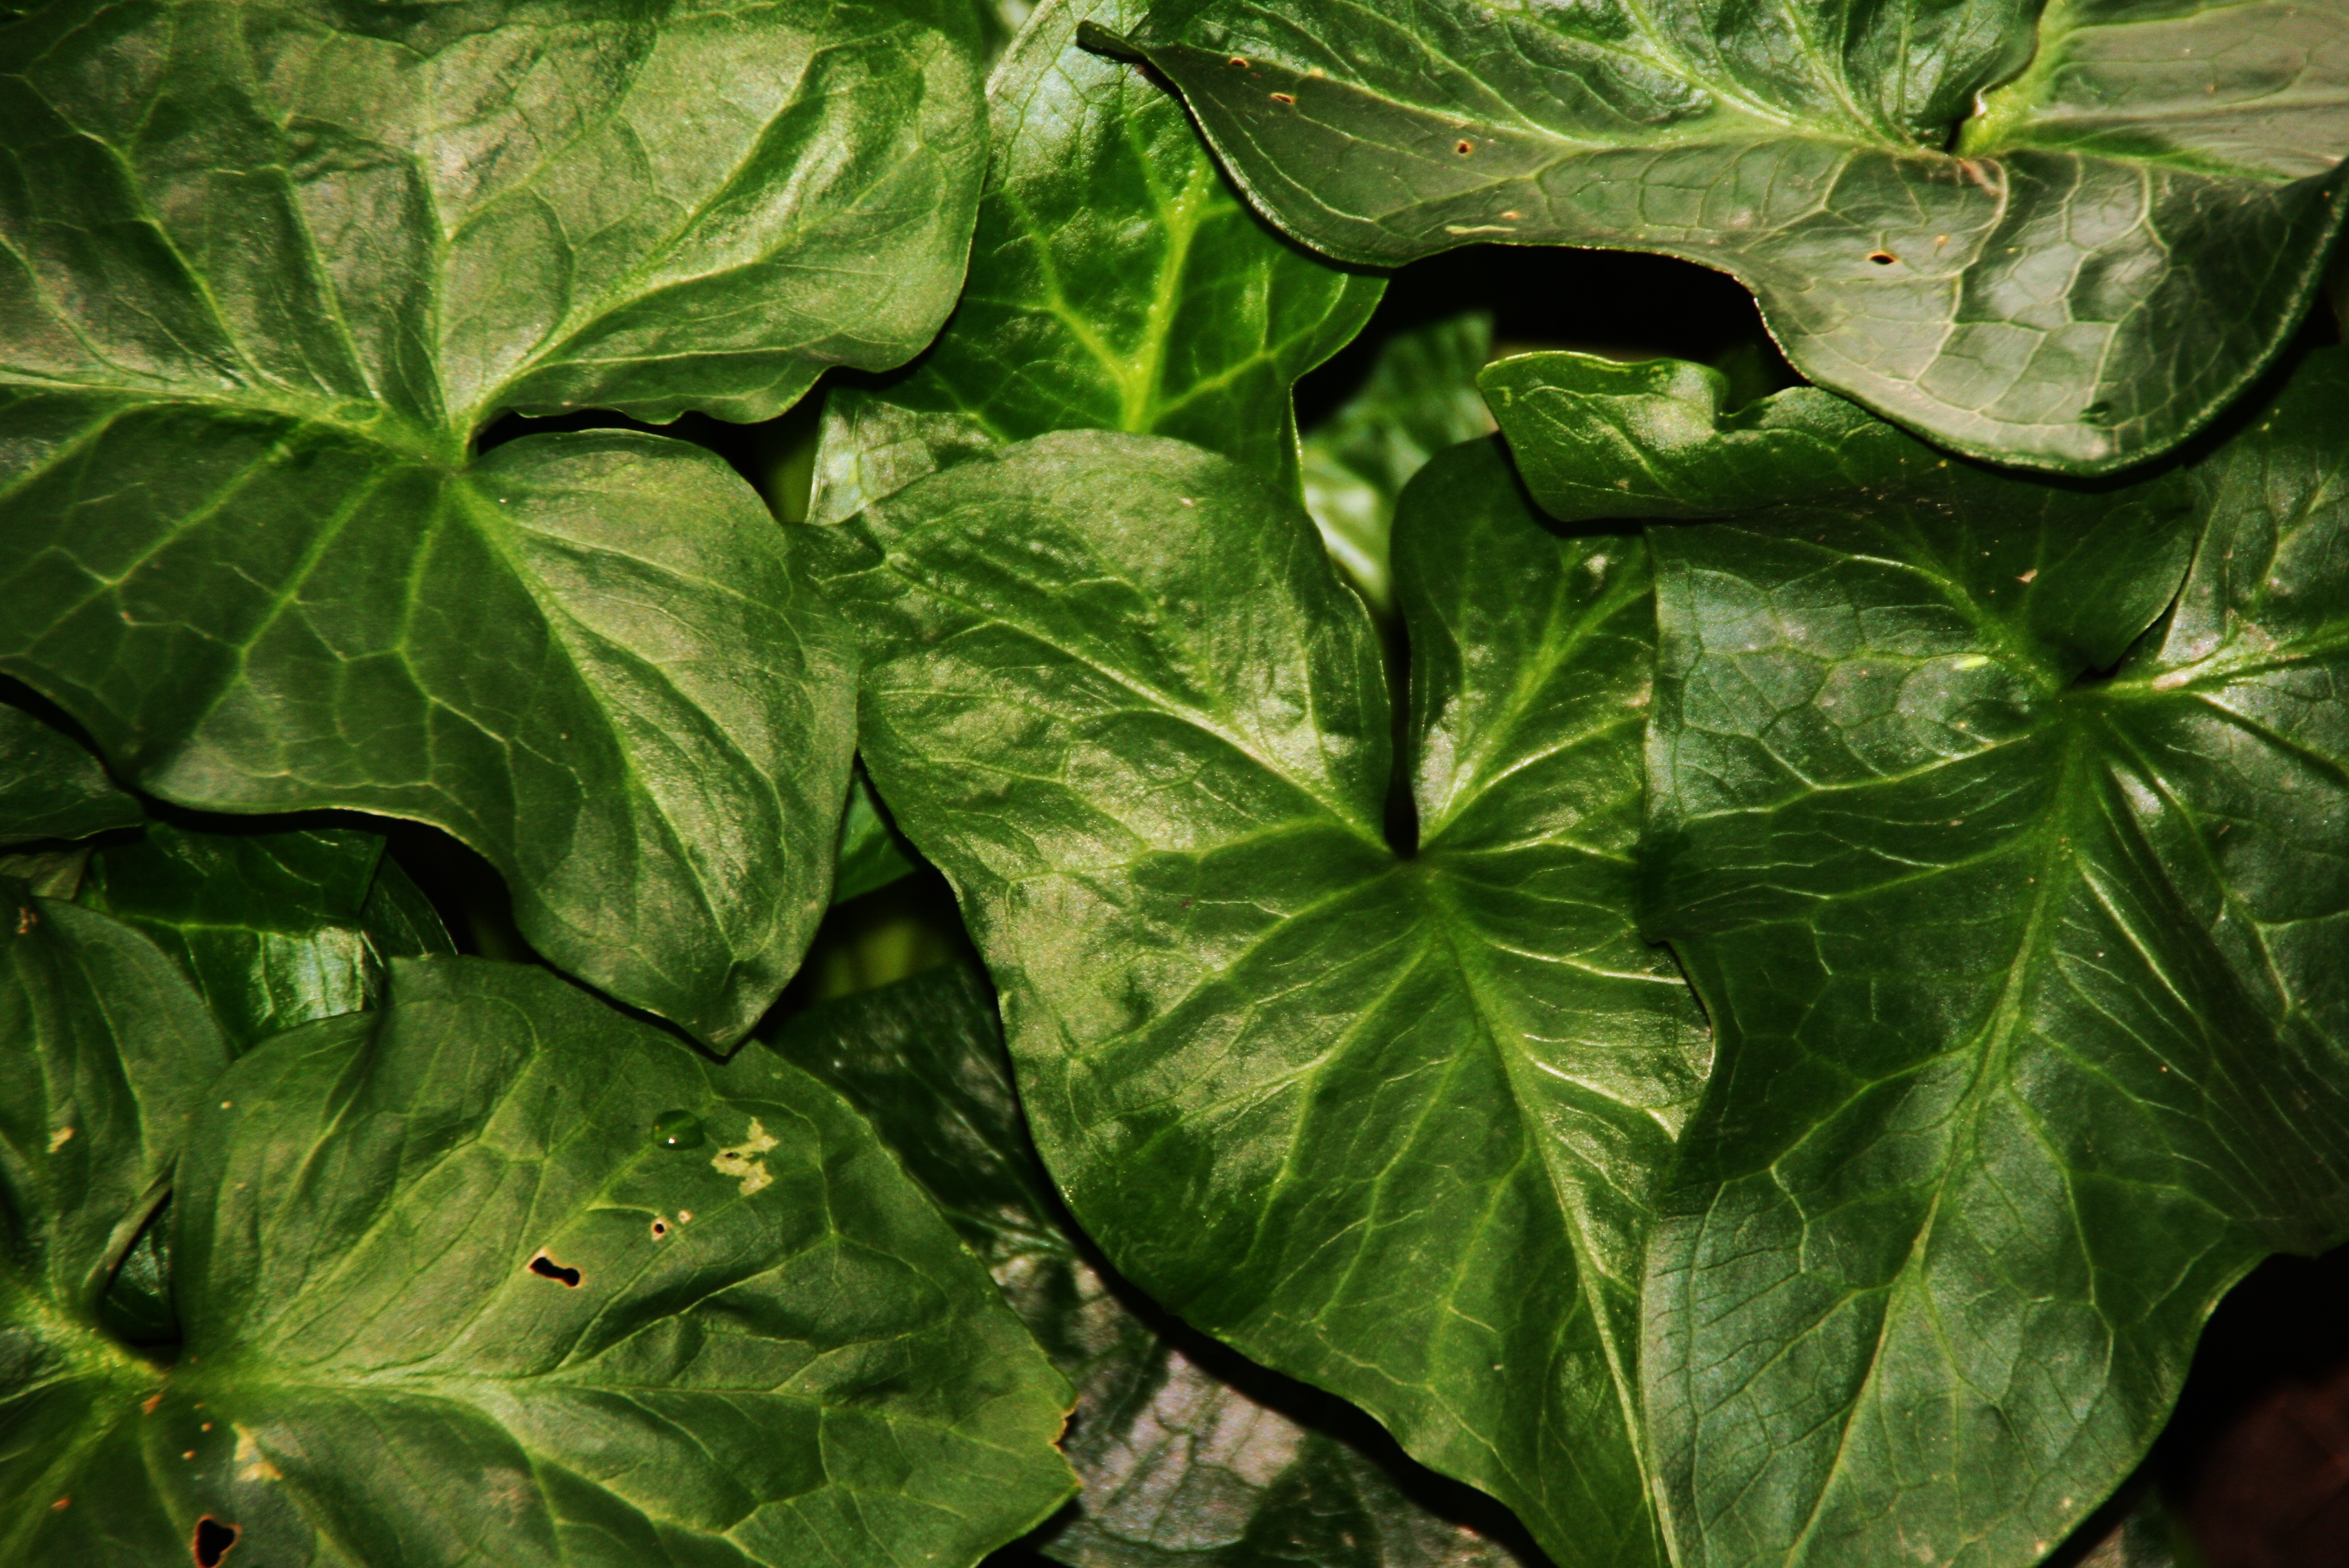
nature, plant, field, leaf, flower, green, produce, ivy, botany, garden, flora, plants, leaves, shrub, arum, flowering plant, annual plant, plant stem, land plant, apiales